Joaquim José Machado

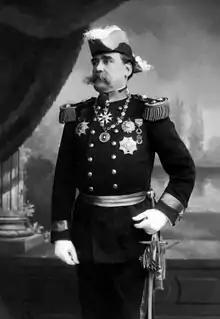
General Joaquim José Machado

Joaquim José Machado (24 September 1847 in Lagos – 22 February 1925 in Lisbon), locally known as "Conselheiro (Councillor) Joaquim Machado" or "Major Machado" , was a military officer, engineer and a Portuguese politician.